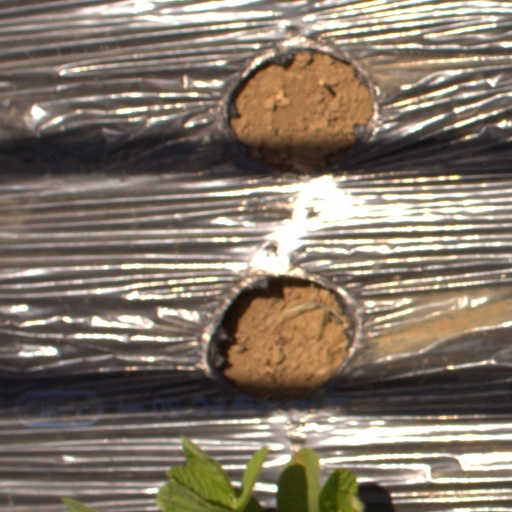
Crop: Jerusalem artichoke